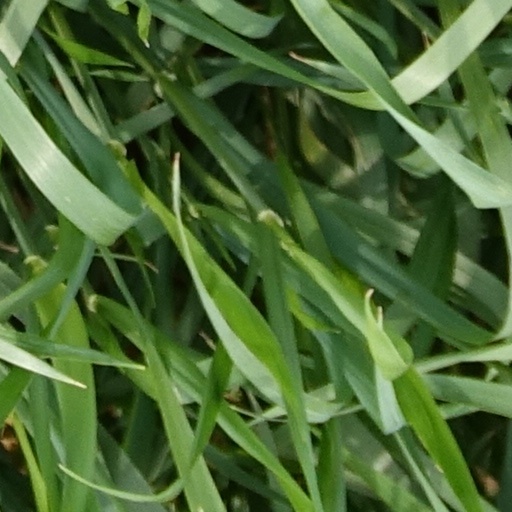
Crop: wheat